2-8-2

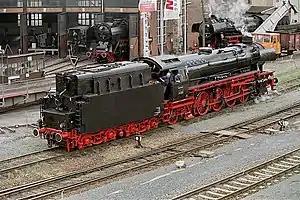
DRB Class 41 freight locomotive

On the gauge, the Class XD was the first 2-8-2 in India to be built in quantity. Introduced in 1927, 78 were built before the Second World War by Vulcan Foundry, North British Locomotive Company (NBL), Armstrong Whitworth and Škoda Works. Production resumed after the war, and 110 were built by NBL in 1945 and 1946, while Vulcan Foundry built the last six in 1948.